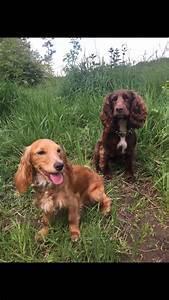
dog